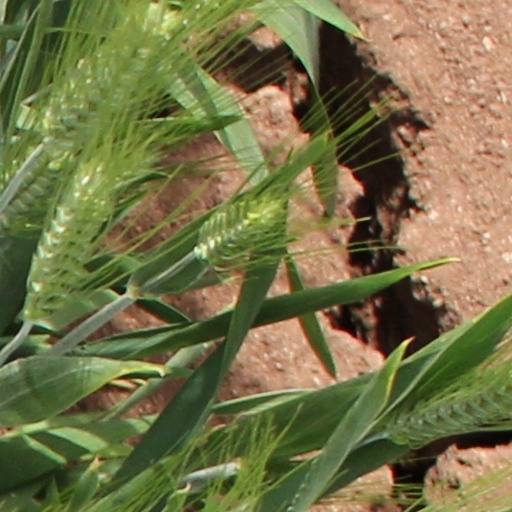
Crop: wheat